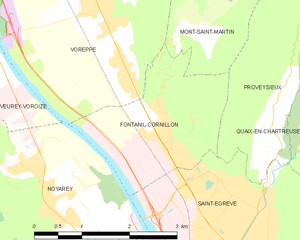
Fontanil-Cornillon, également appelée Le Fontanil-Cornillon, est une commune française située dans le département de l'Isère en région Auvergne-Rhône-Alpes.